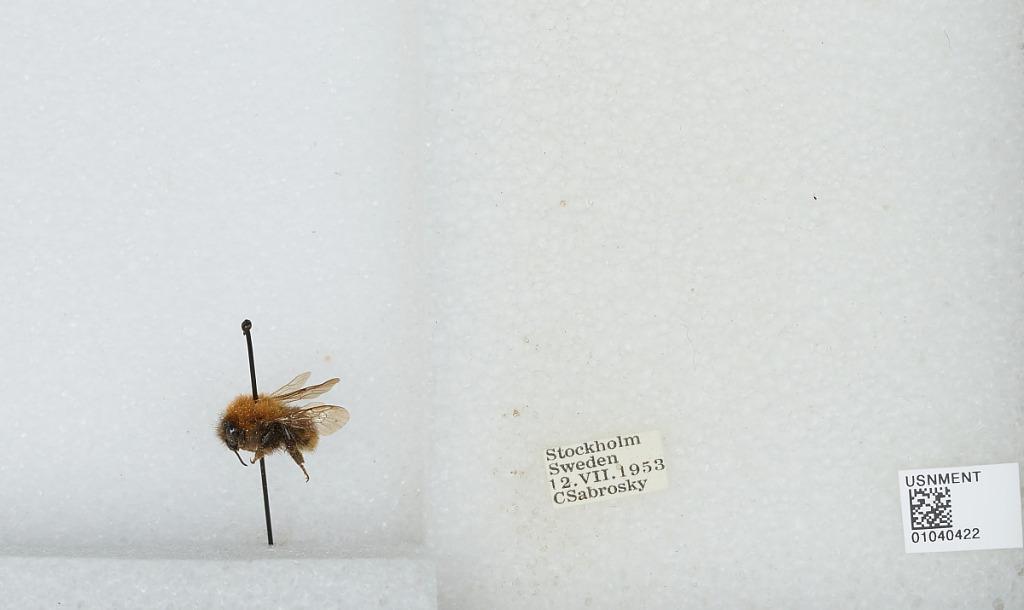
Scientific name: Bombus (Thoracobombus) pascuorum (Scopoli)
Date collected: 1953-7-12
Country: Sweden
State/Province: Stockholm
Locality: Stockholm
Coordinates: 59.3294, 18.0686